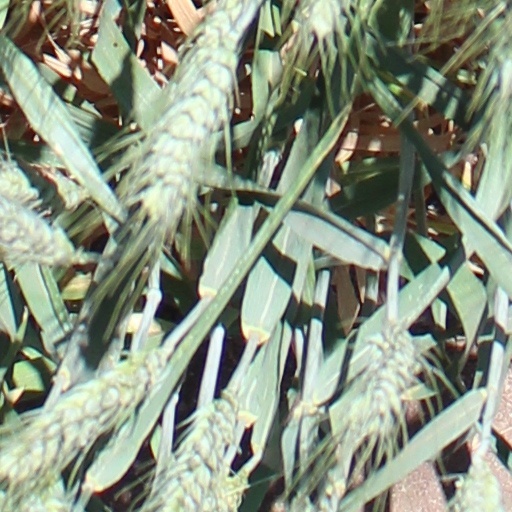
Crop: wheat